Hanalei Pier

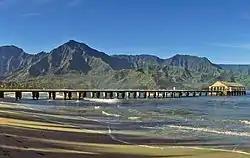

Hanalei Pier is a pier built into Hanalei Bay on the northern shore of the island of Kauai in the state of Hawaii.